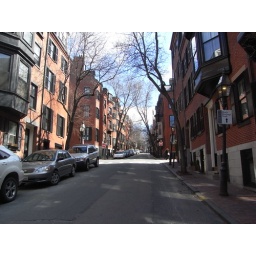
Probably the nicest street of houses in Boston